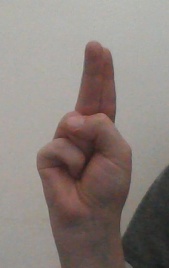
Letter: taa